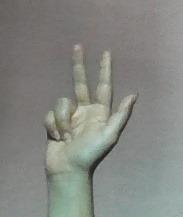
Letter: al